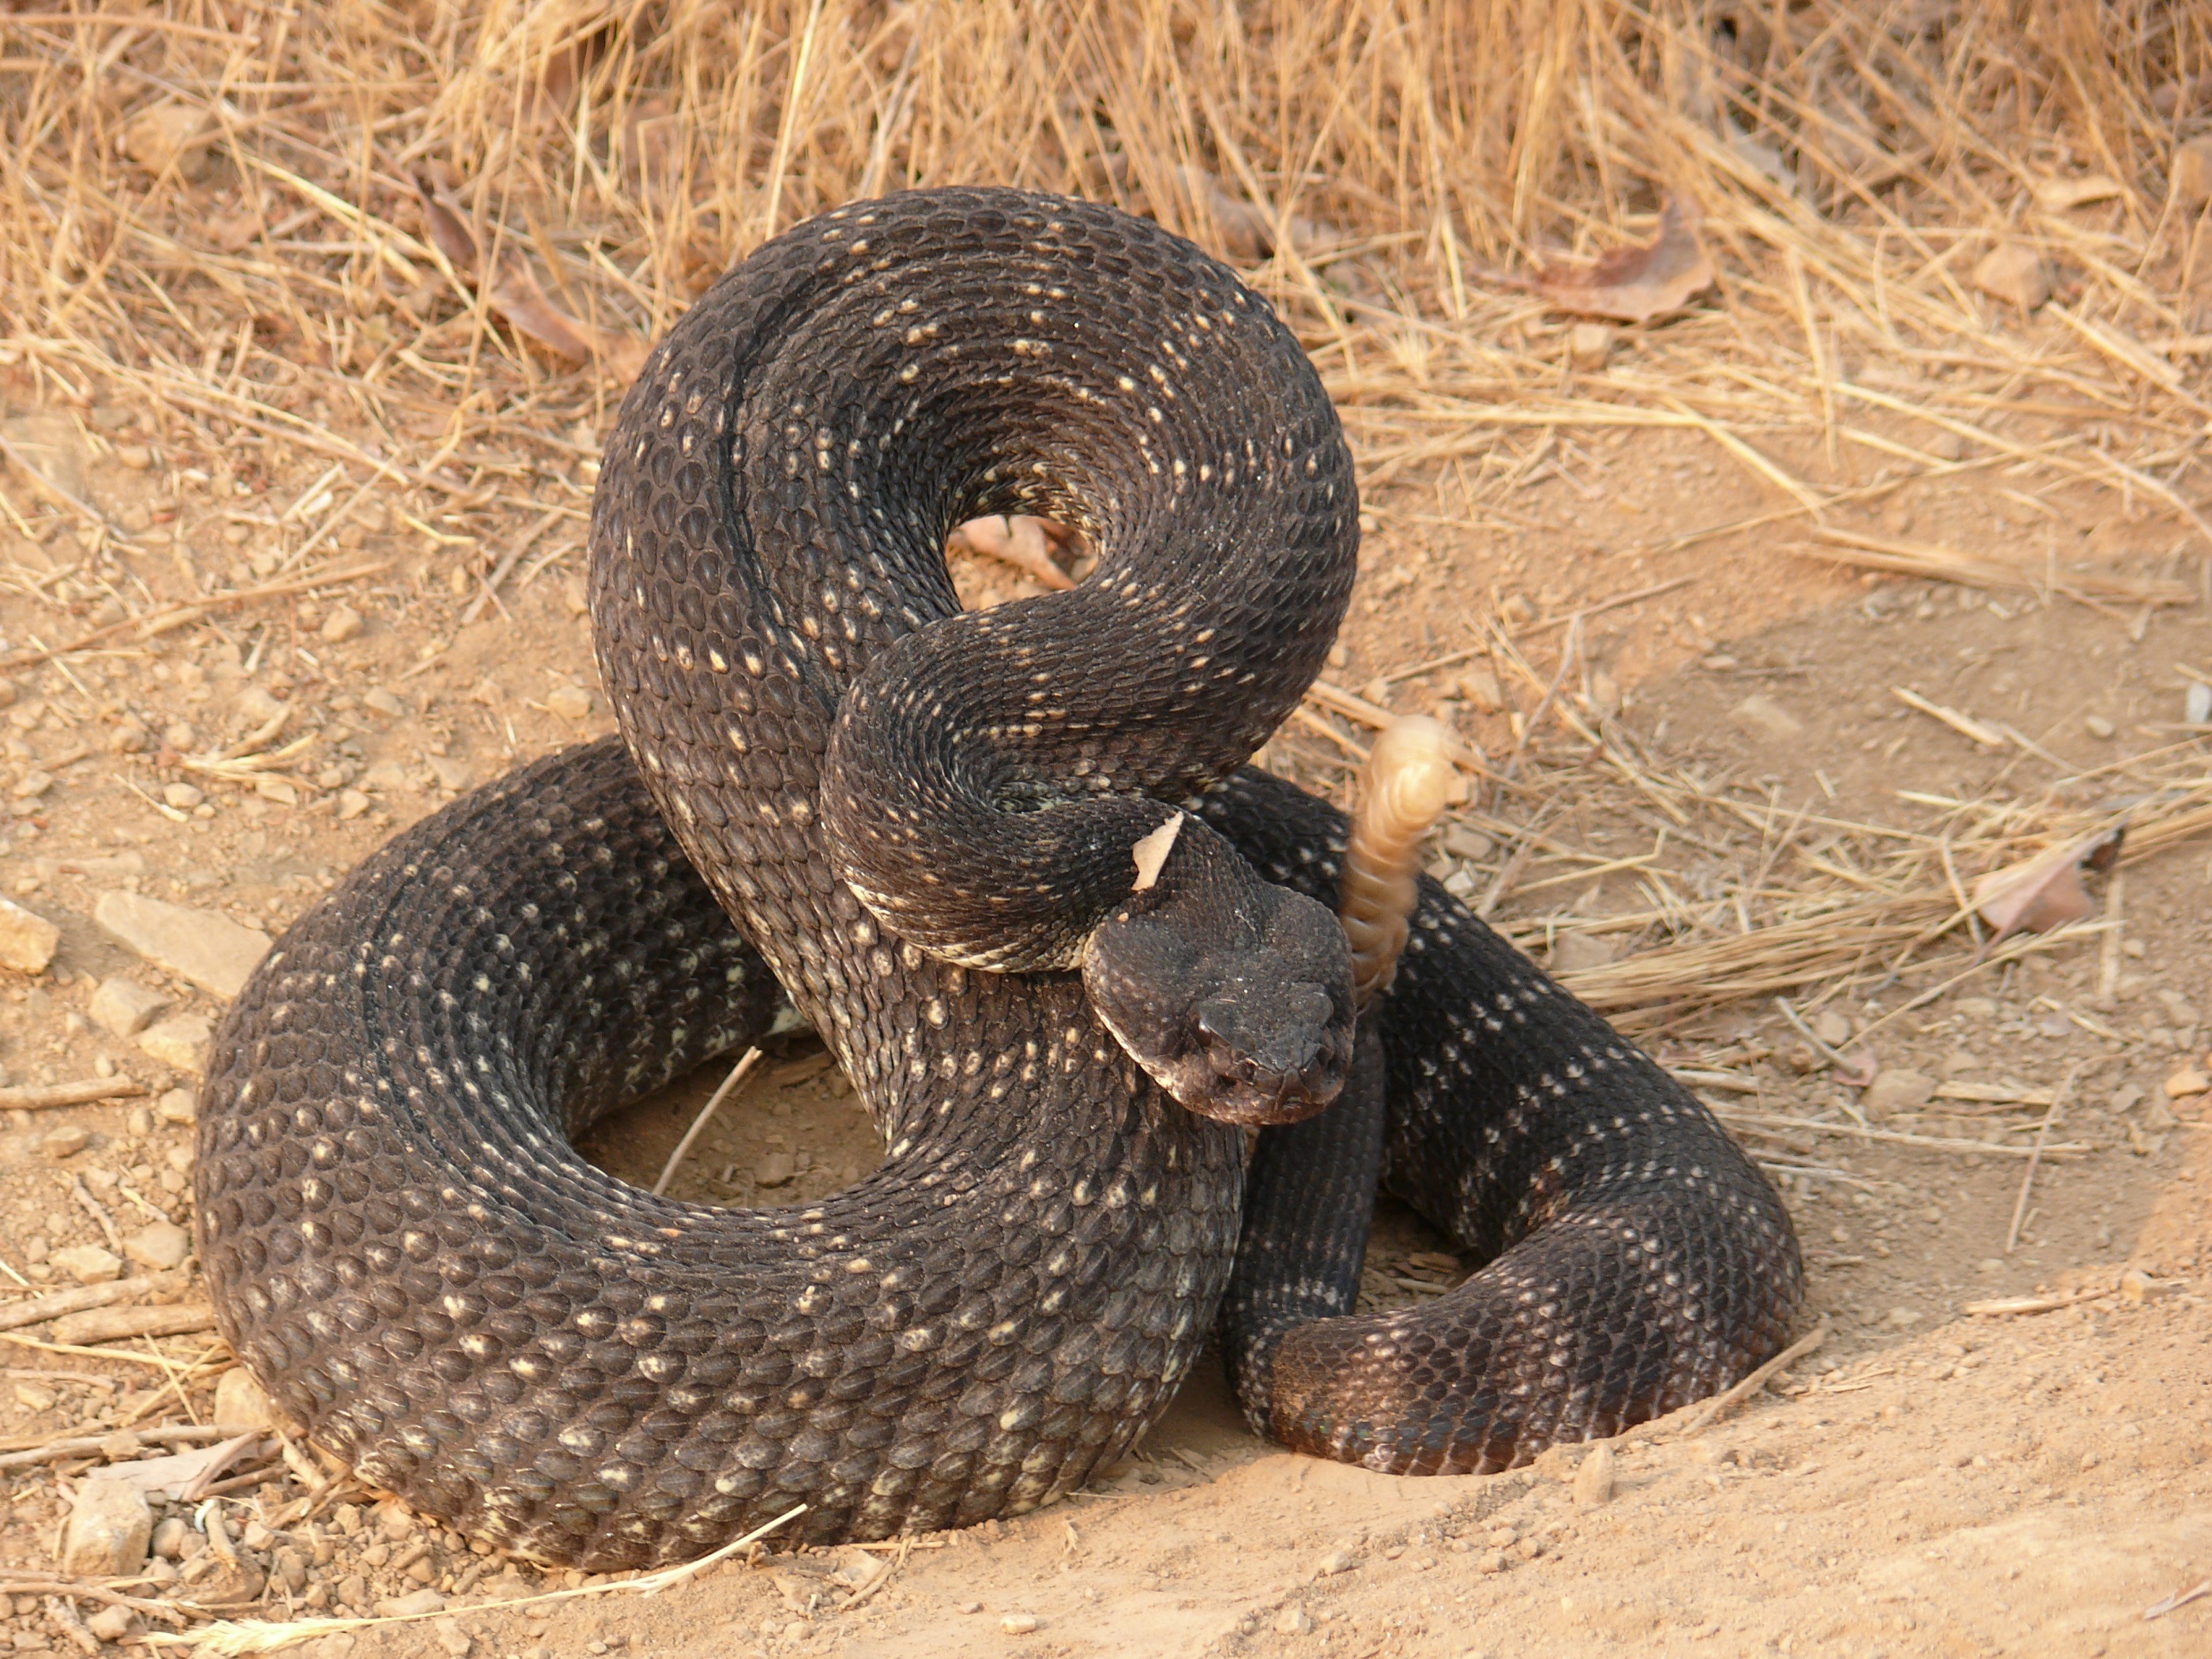
nature, wildlife, reptile, fauna, danger, snake, rattlesnake, vertebrate, scales, deadly, strike, venomous, serpent, rattle, coiled, viper, grass snake, garter snake, colubridae, sidewinder, eastern diamondback rattlesnake, pit viper, southern pacific, crotalus viridis helleri, lethal, scaled reptile, hognose snake, kingsnake